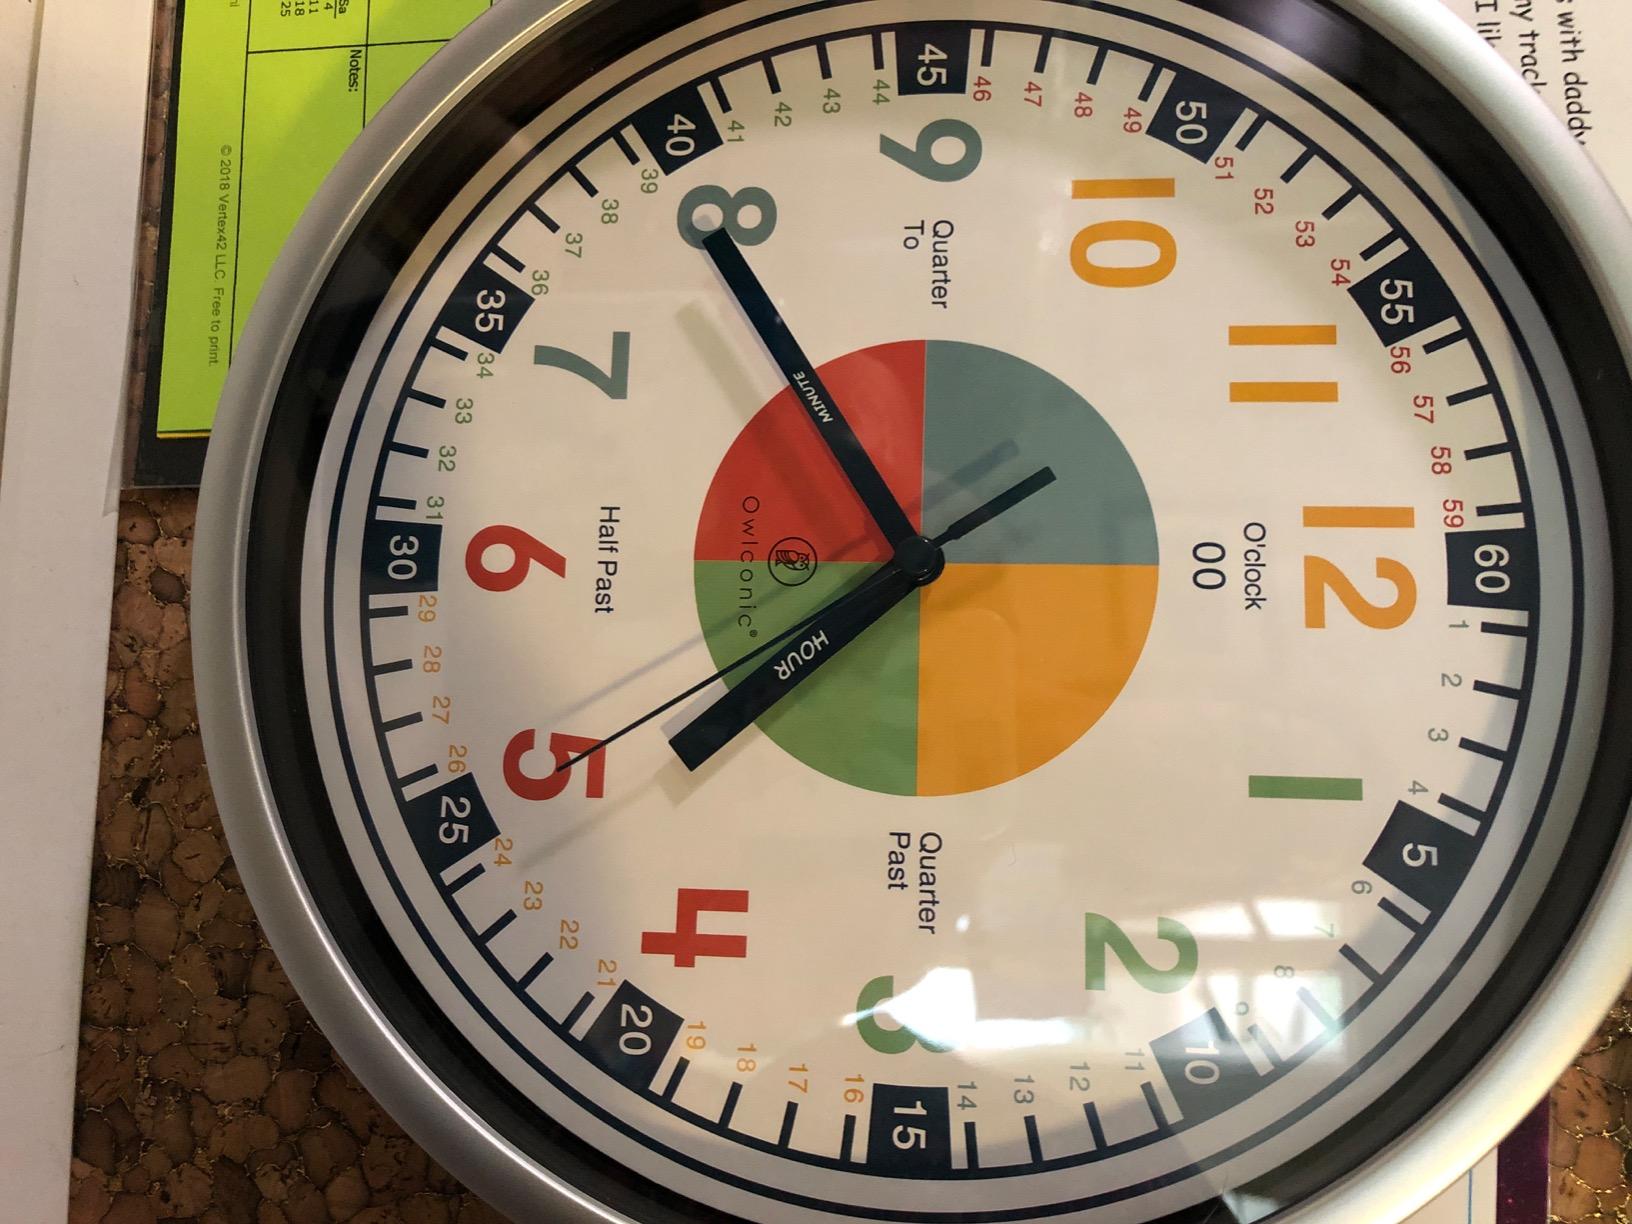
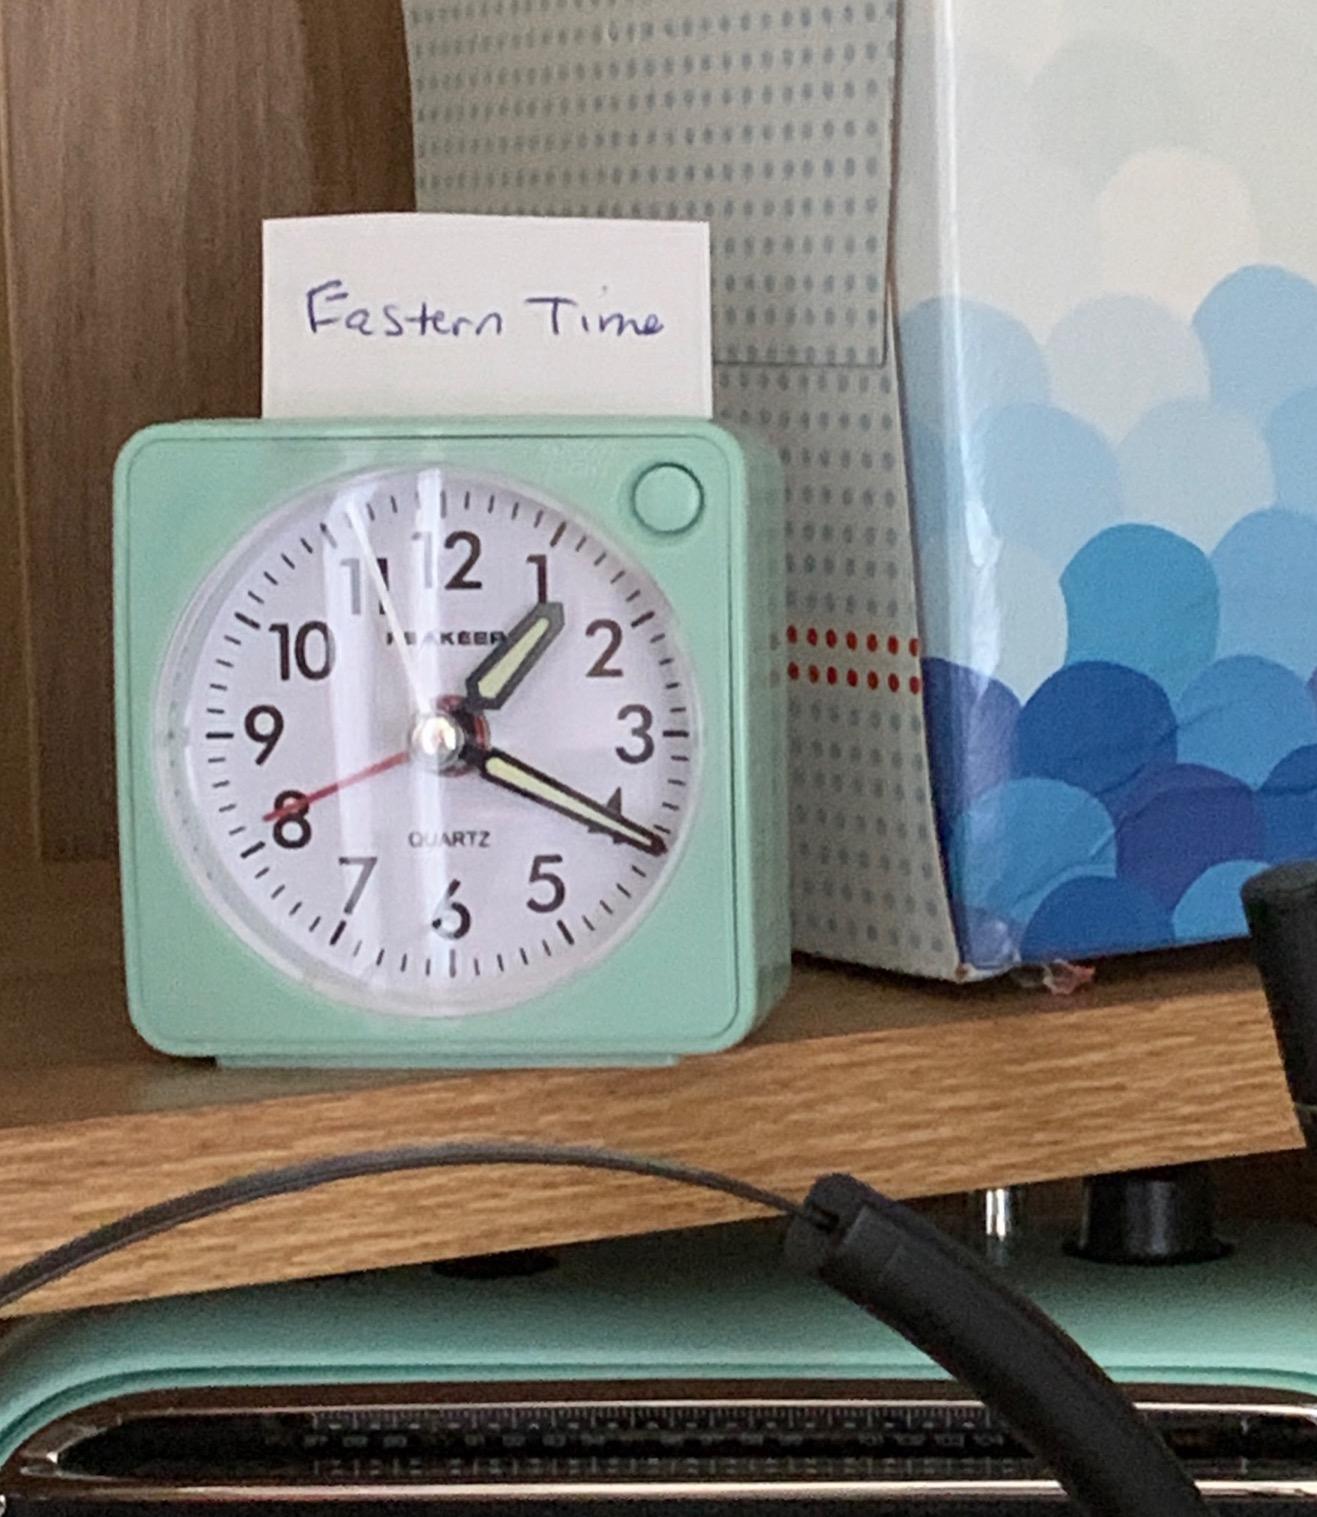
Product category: clock
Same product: no